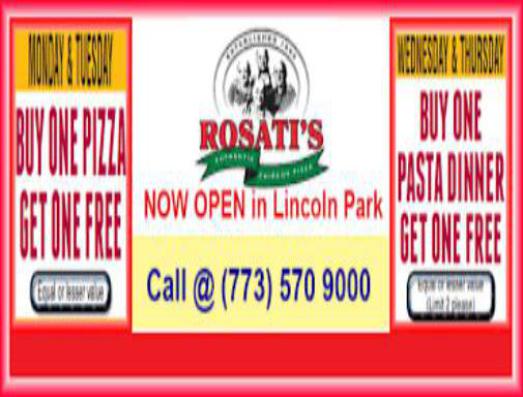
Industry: Food